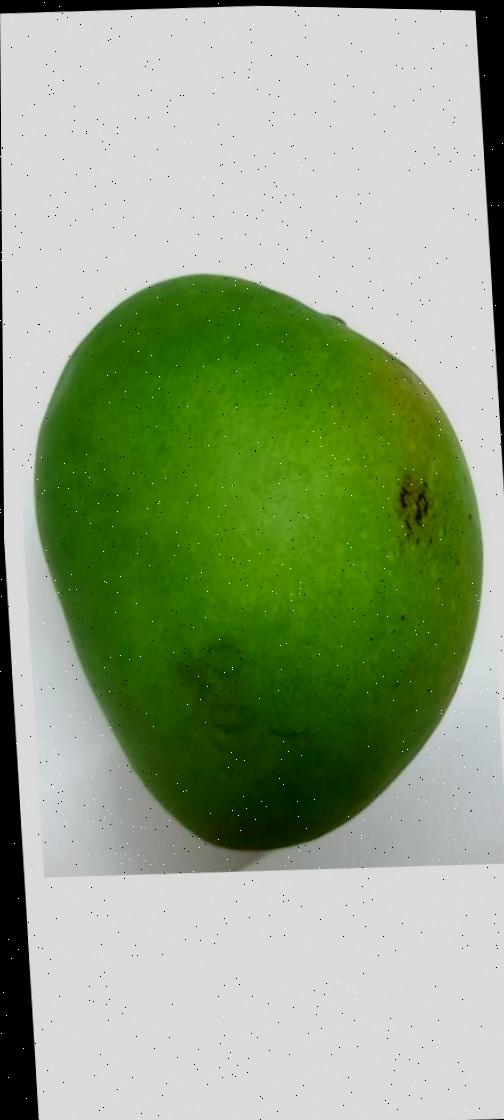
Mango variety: Harivanga